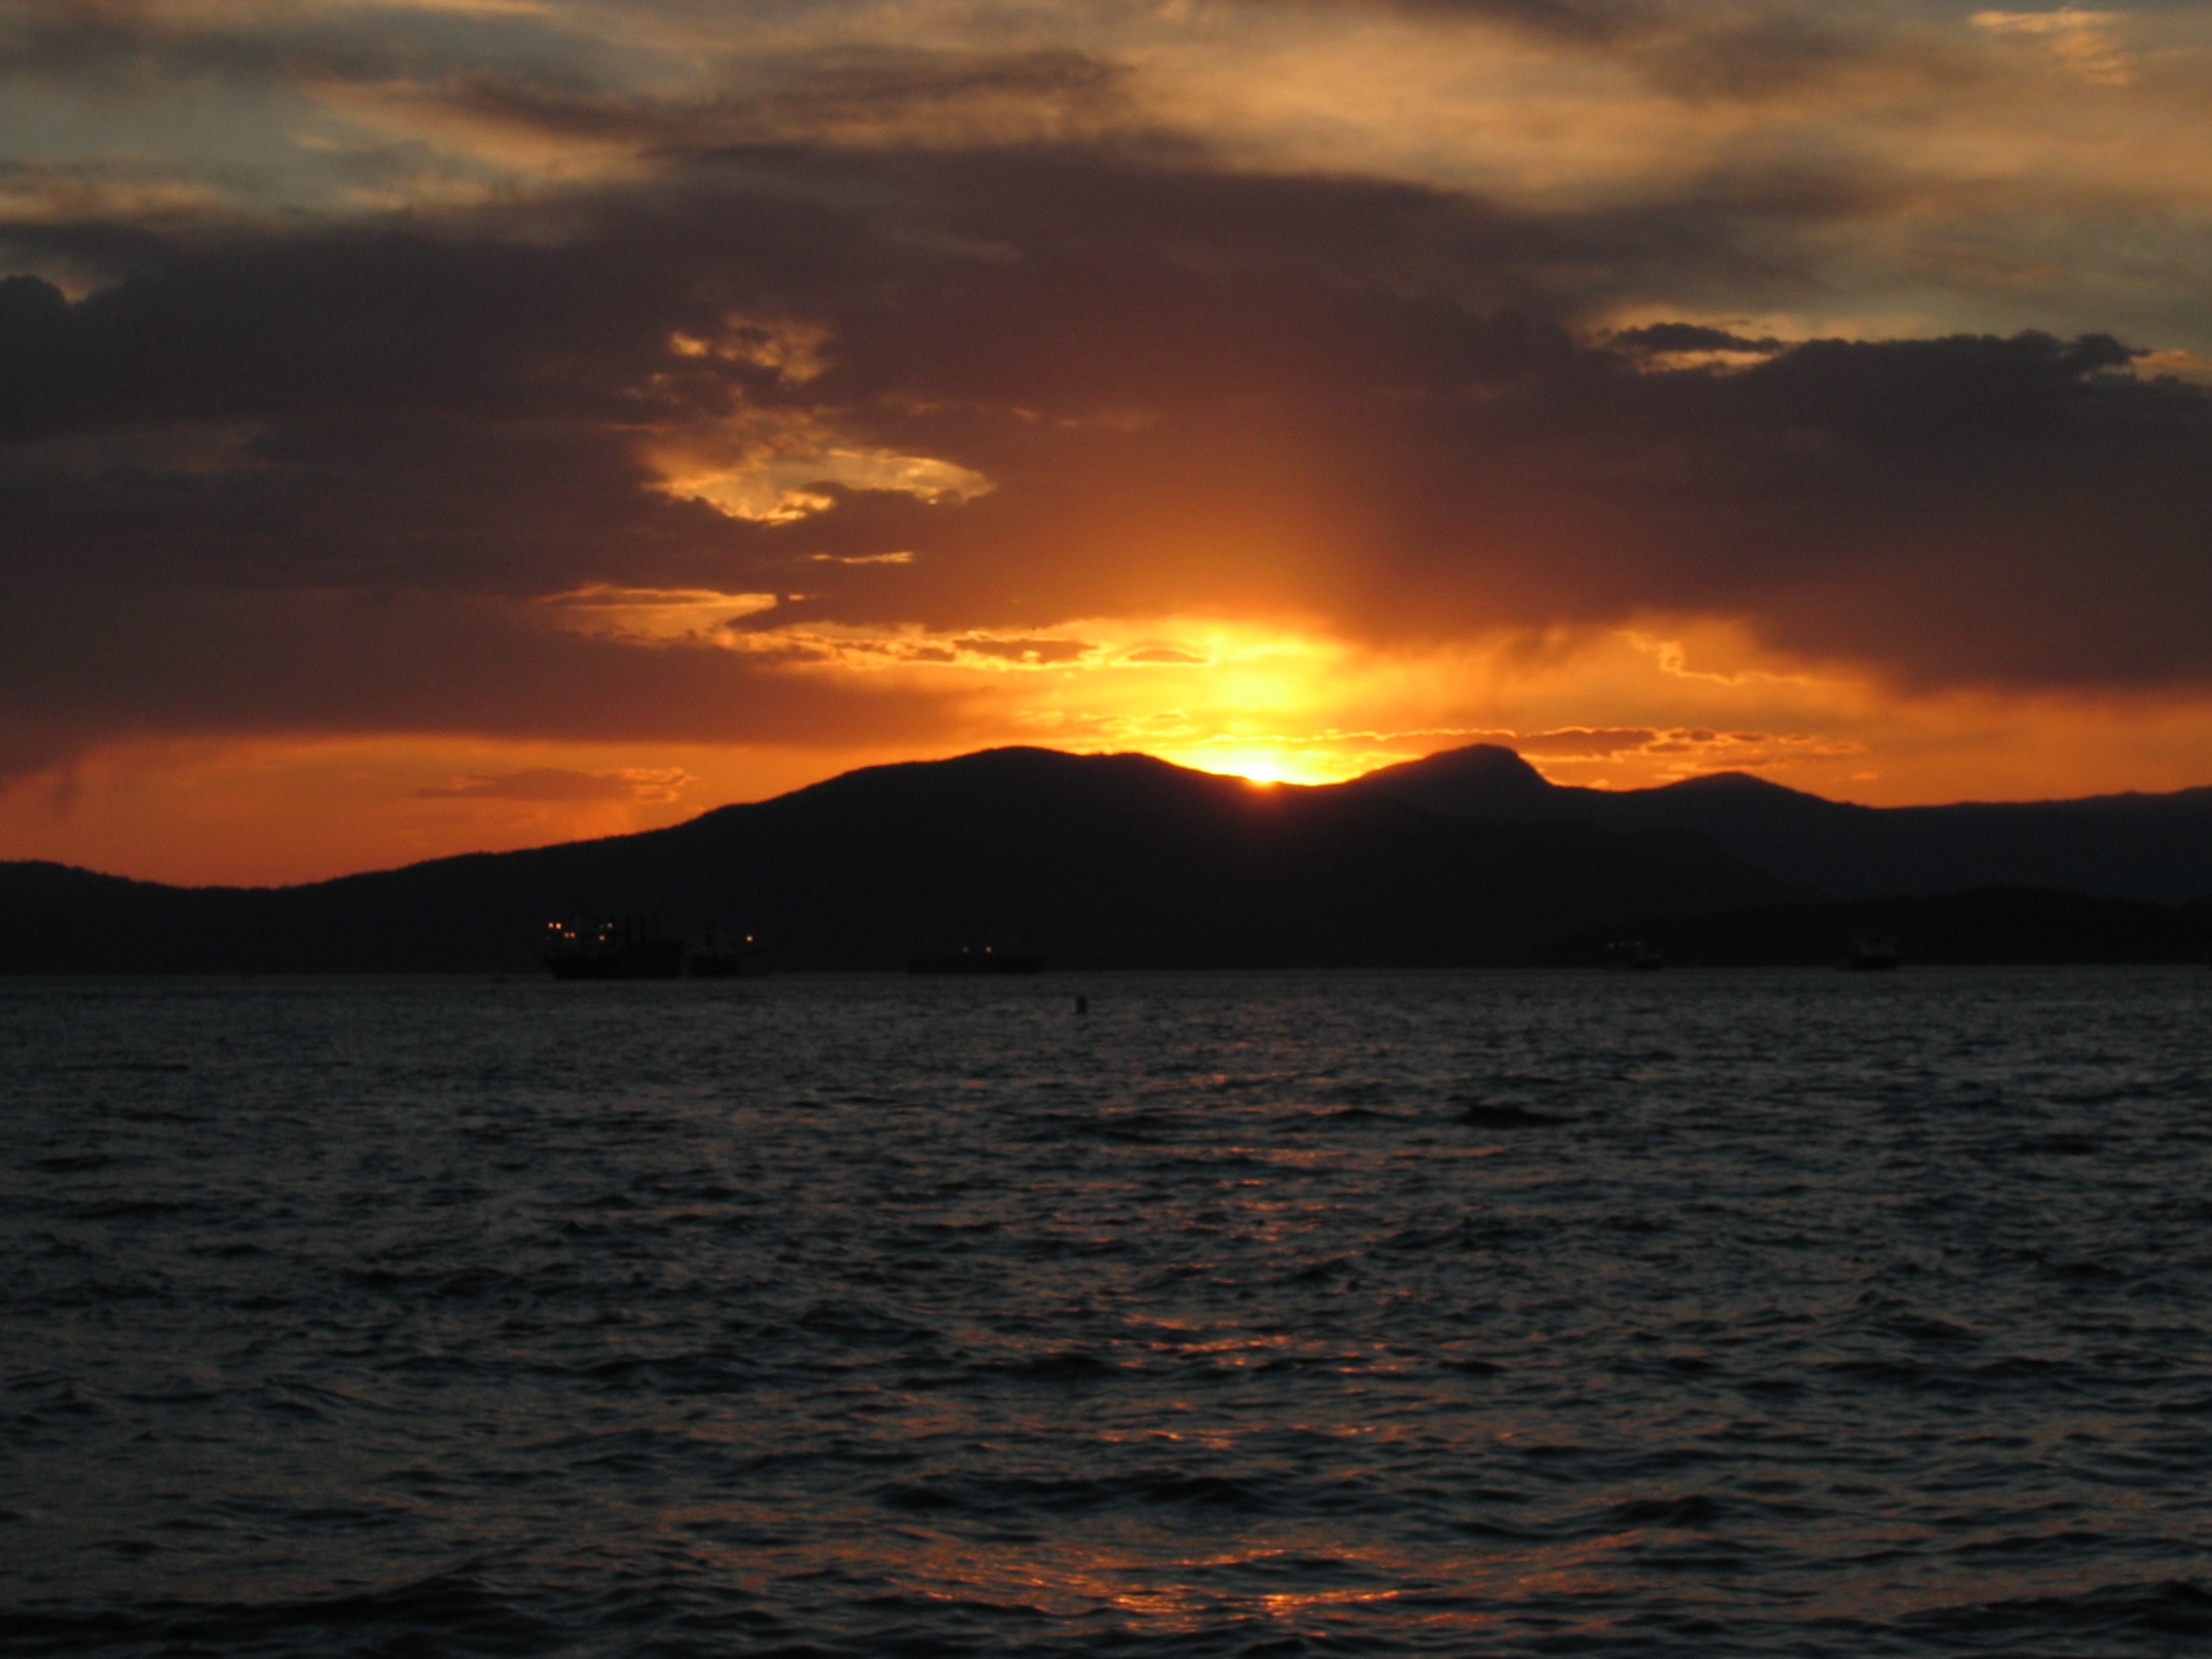
sea, coast, water, ocean, horizon, cloud, sky, sunrise, sunset, morning, dawn, dusk, evening, bay, mountains, loch, afterglow, evening sky, orange sea